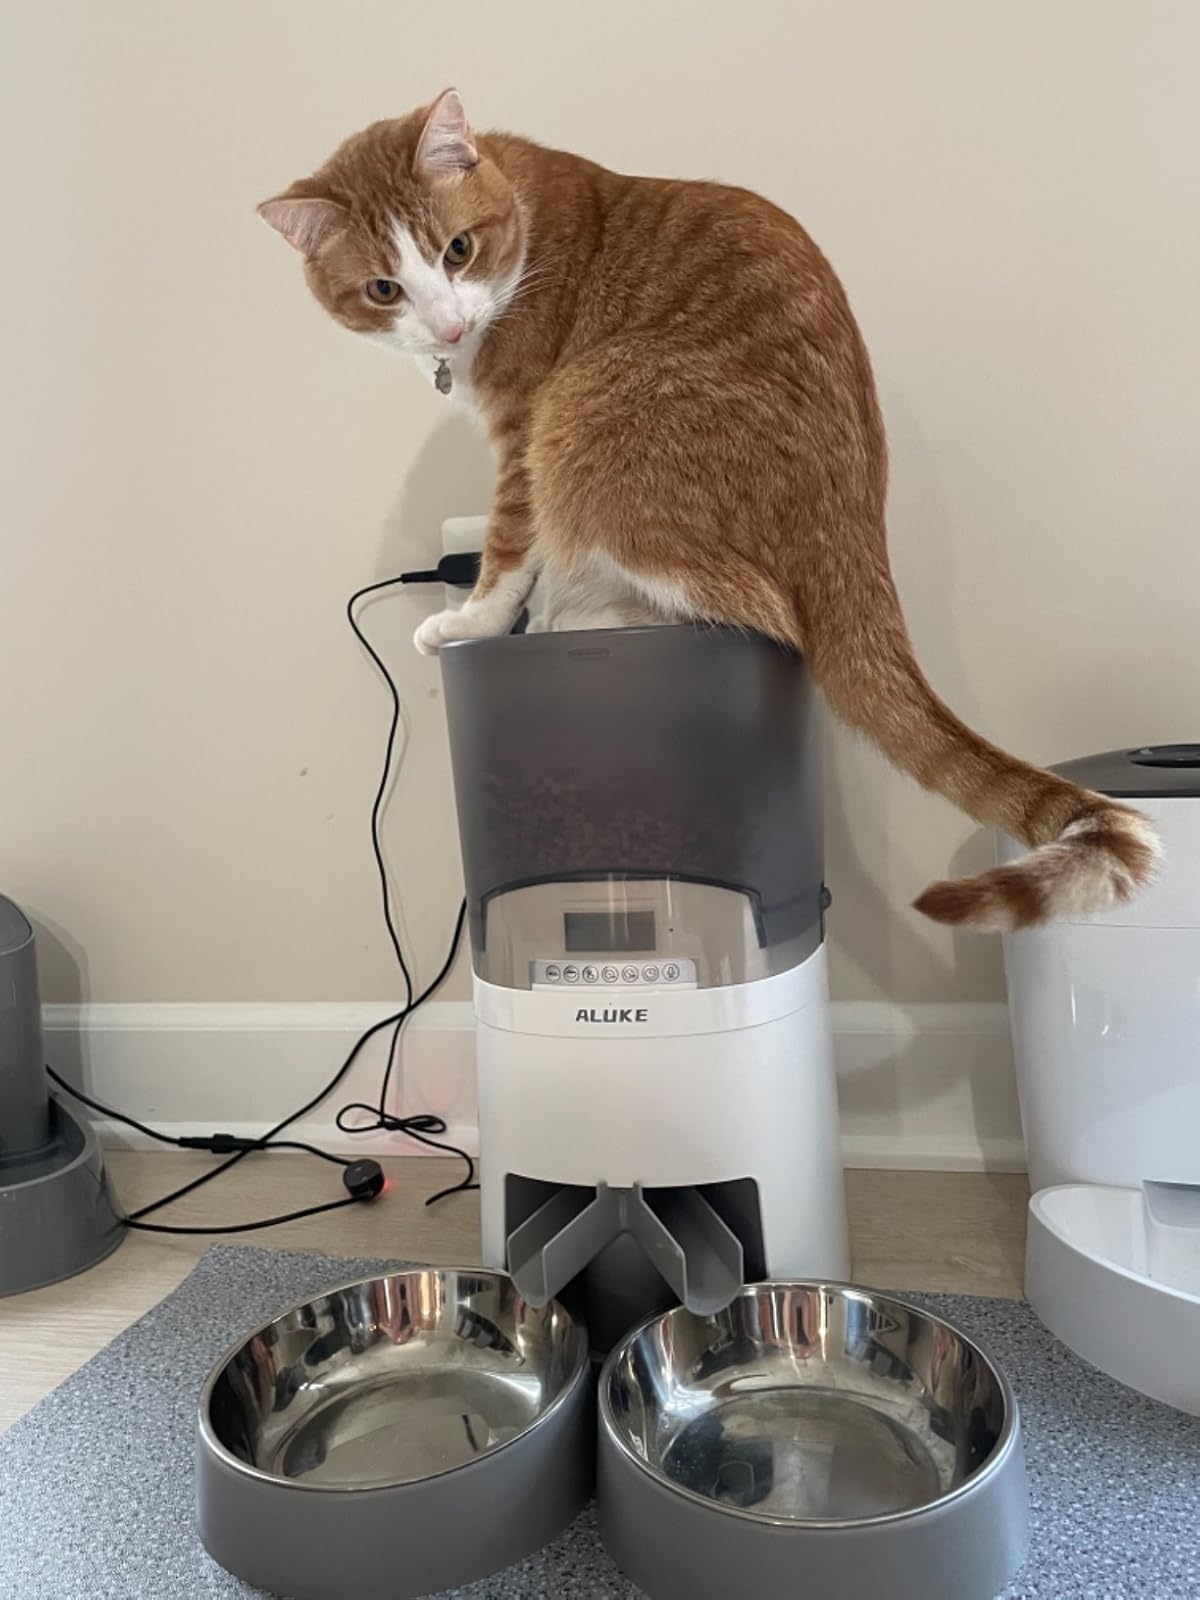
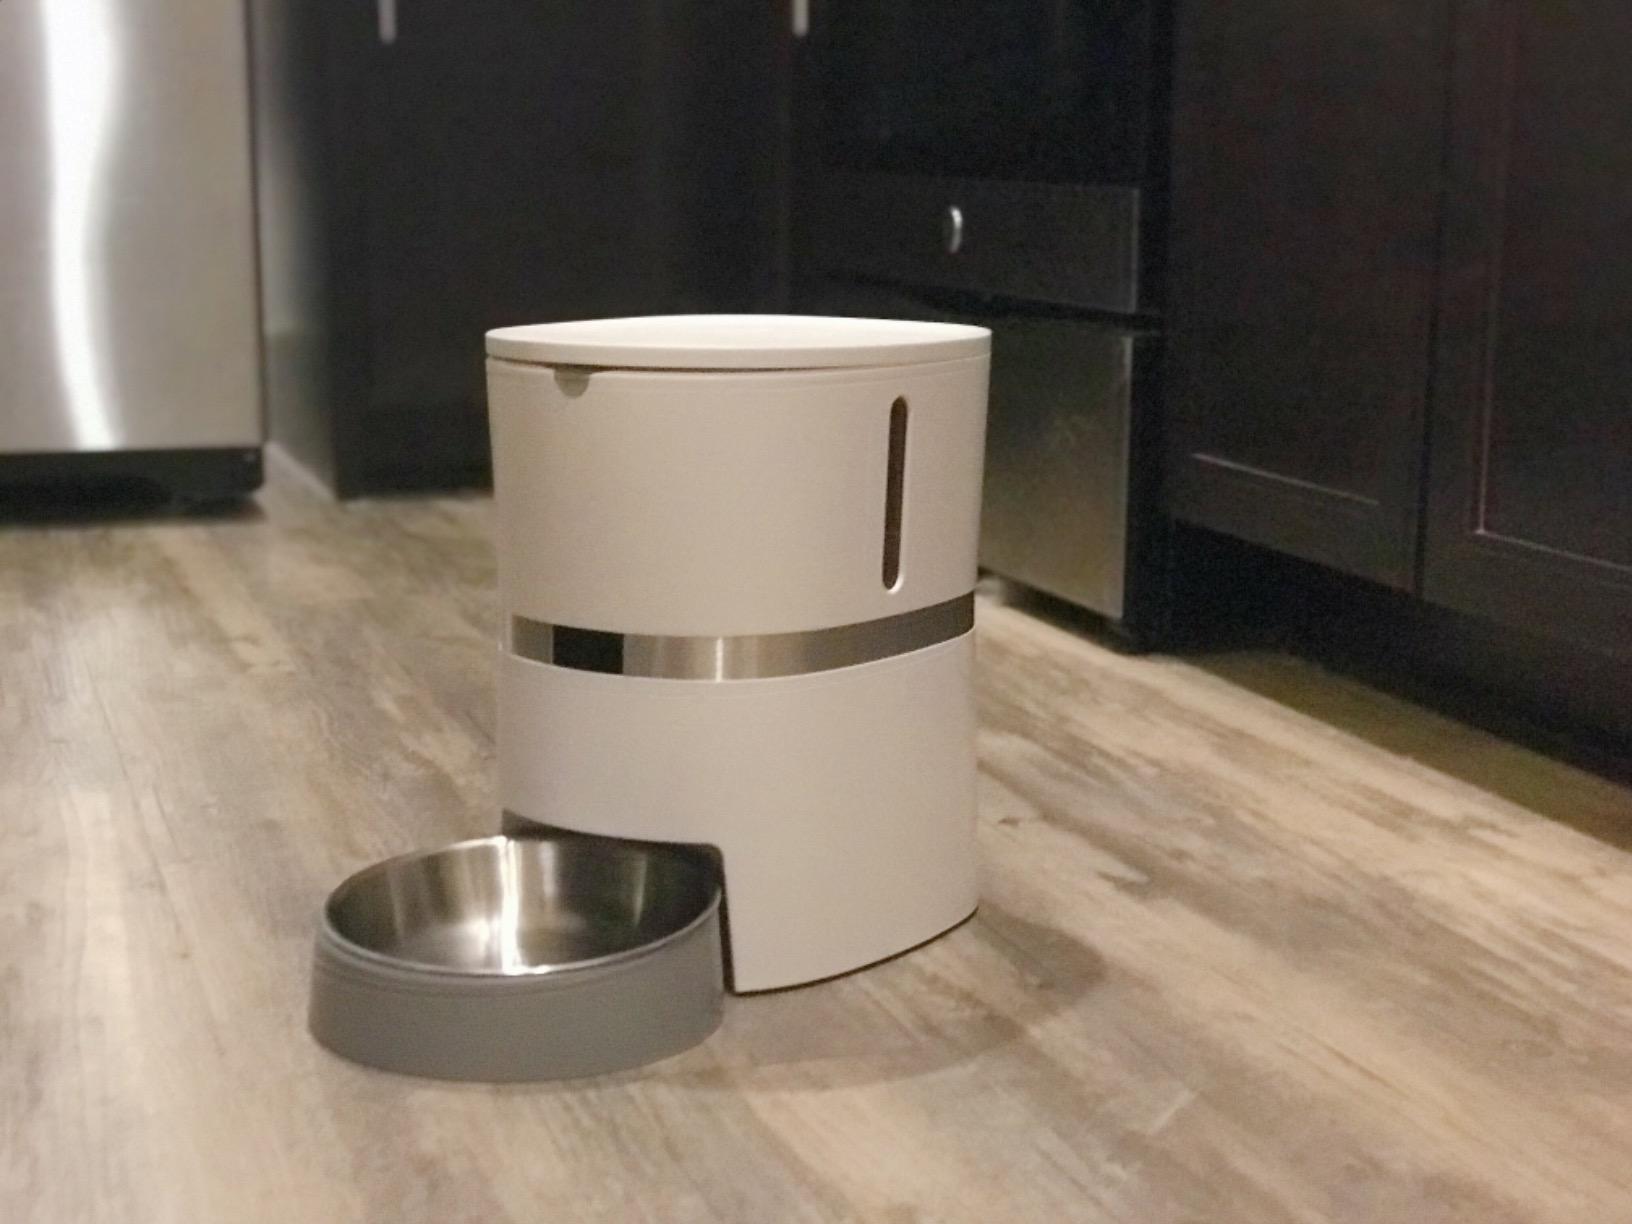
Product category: items_feeder
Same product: no